Théobald de Lacrosse

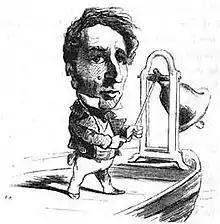
1850 cartoon of Lacrosse by Cham

After the February Revolution of 1848, Lacrosse was elected representative of Finistère in the Constituent Assembly.